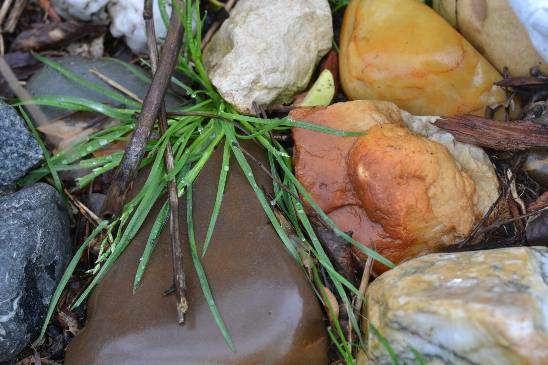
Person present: No